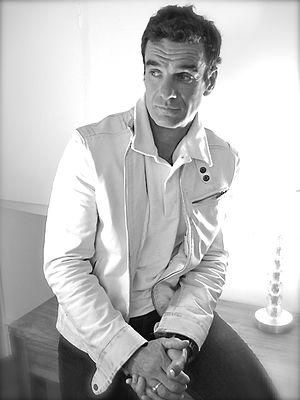
Philippe Audibert
Philippe Audibert, né le 3 octobre 1961 à Bordeaux est un créateur parisien de bijoux, surtout reconnu pour ses créations de manchettes élastiques.